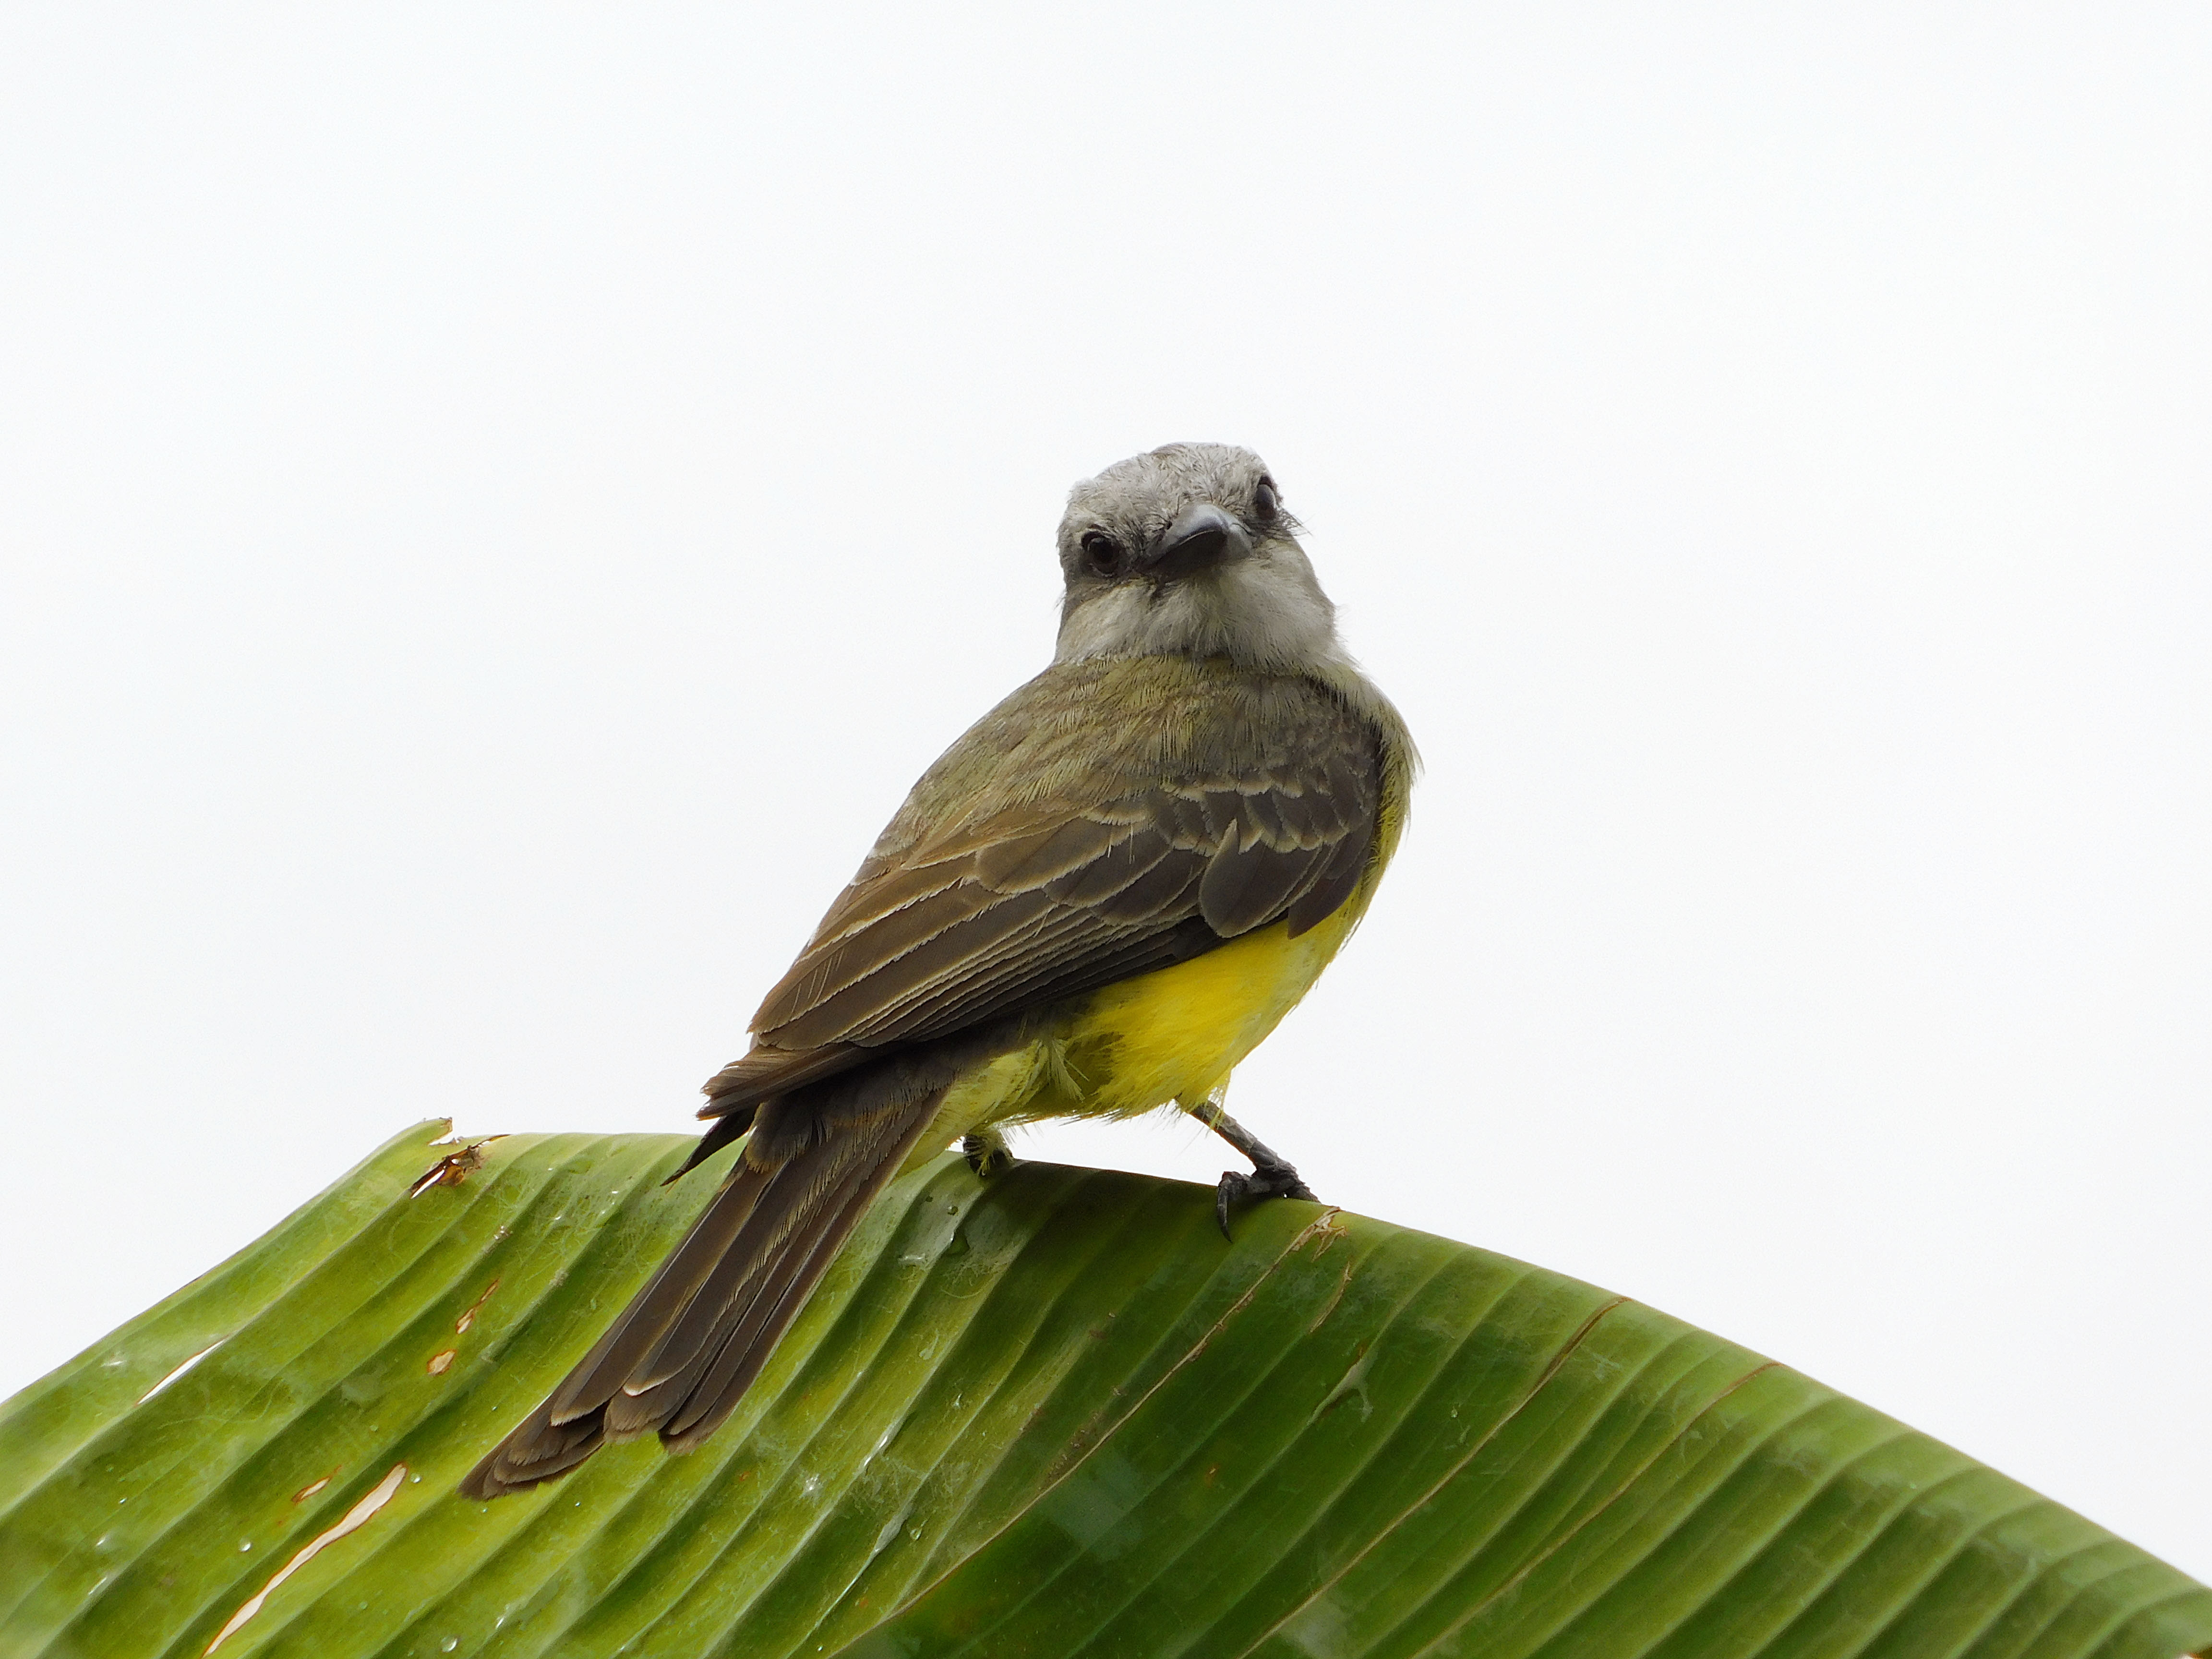
nikon, b500, bird, beak, feather, atlantic canary, emberizidae, Western Kingbird, eye, perching bird, wing, songbird, wildlife, adaptation, finch, plant, lark, tail, ortolan bunting, old world flycatcher, sparrow, plant stem